Bonjour Biqui, Bonjour!

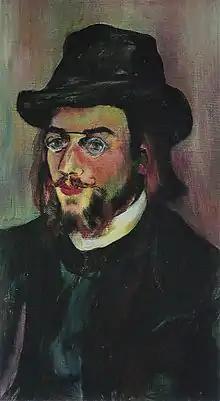
Erik Satie, oil portrait by Suzanne Valadon (1893)

Satie composed this musical curio on April 2, 1893, as part of an Easter Sunday gift for Valadon, whom he affectionately nicknamed "Biqui". On a single sheet of music paper, and alternating the use of regular and watered-down ink, he concocted a rather jarring little ditty with just three chords and five notes in the vocal line. The song does not have an actual title. Its pride of place at the top of the score is instead taken by the playing direction "très lent" ("very slow"), and the greeting "Bonjour Biqui, Bonjour!" constitutes the entire "lyrics."